Oto Mádr

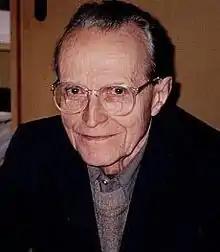
Oto Mádr

Mons. ThDr. Oto Mádr, dr. h. c. (15 February 1917 – 27 February 2011) was a Czech Roman Catholic priest, theologian, university professor, long-time political prisoner and the chief editor of "Theological Texts".